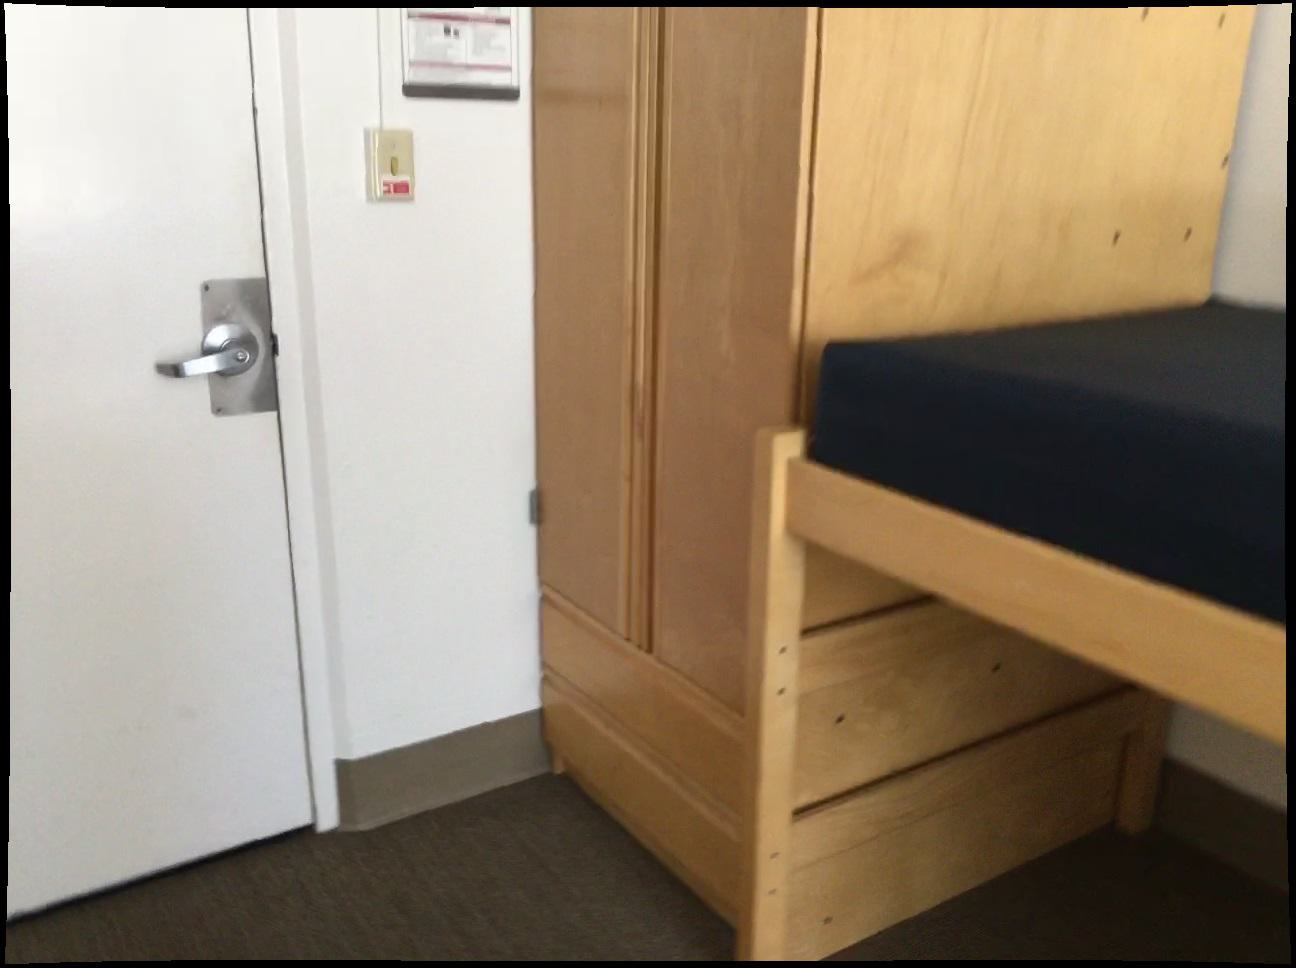
Question: Can the switch fit left of the wardrobe from the world's perspective? Final answer should be yes or no.
Answer: Yes